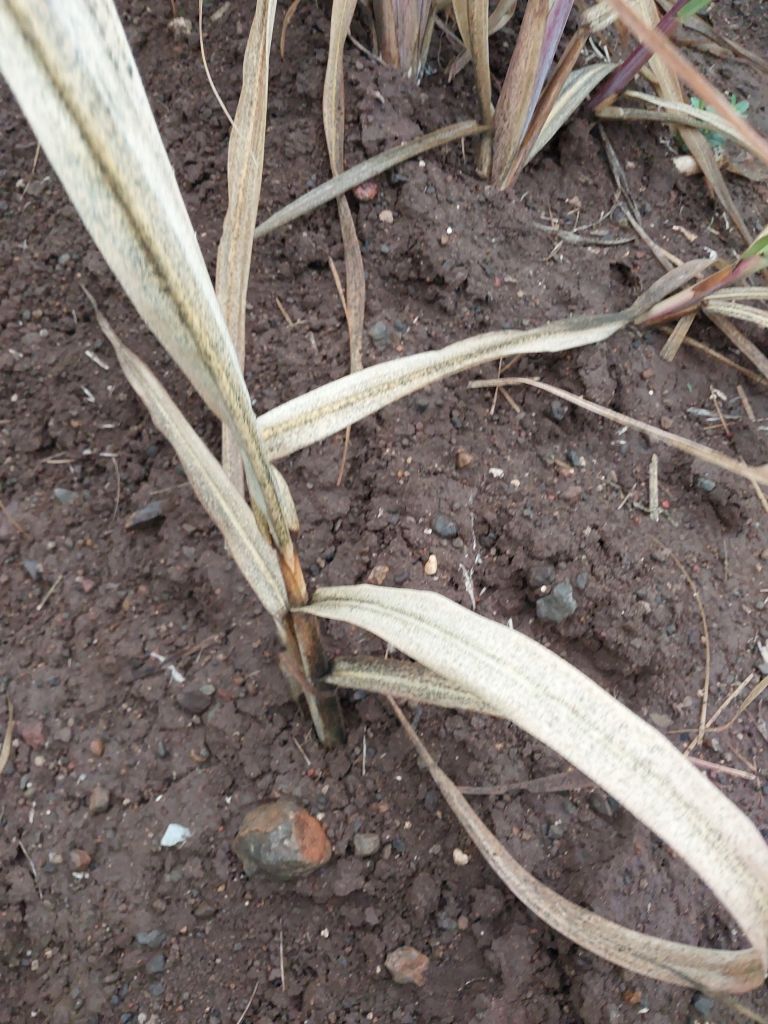
Label: Sett Rot